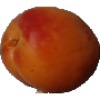
Label: Apricot 1